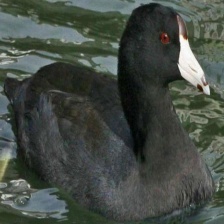
Species: AMERICAN COOT
Scientific name: FULICA AMERICANA